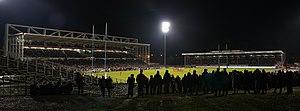
Le championnat de France de rugby à XV, dénommé Top 14 depuis 2005, est une compétition annuelle mettant aux prises les meilleurs clubs professionnels de rugby à XV en France. Créé en 1892 sous l'égide de la fédération omnisports USFSA, il est alors organisé par un comité chargé du rugby, avant d'être pris en charge à partir de l'édition 1921 par la toute jeune Fédération française de rugby. Depuis 1998, c'est la Ligue nationale de rugby qui l'organise.